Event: Nepal Earthquake
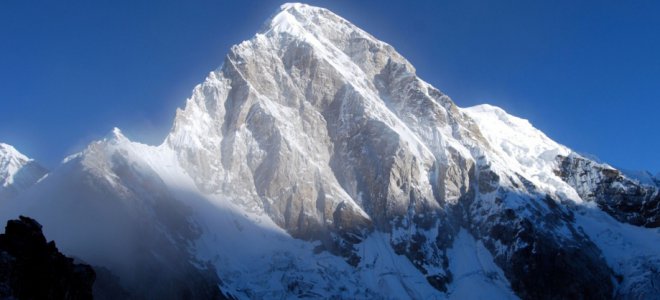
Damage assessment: no_damage